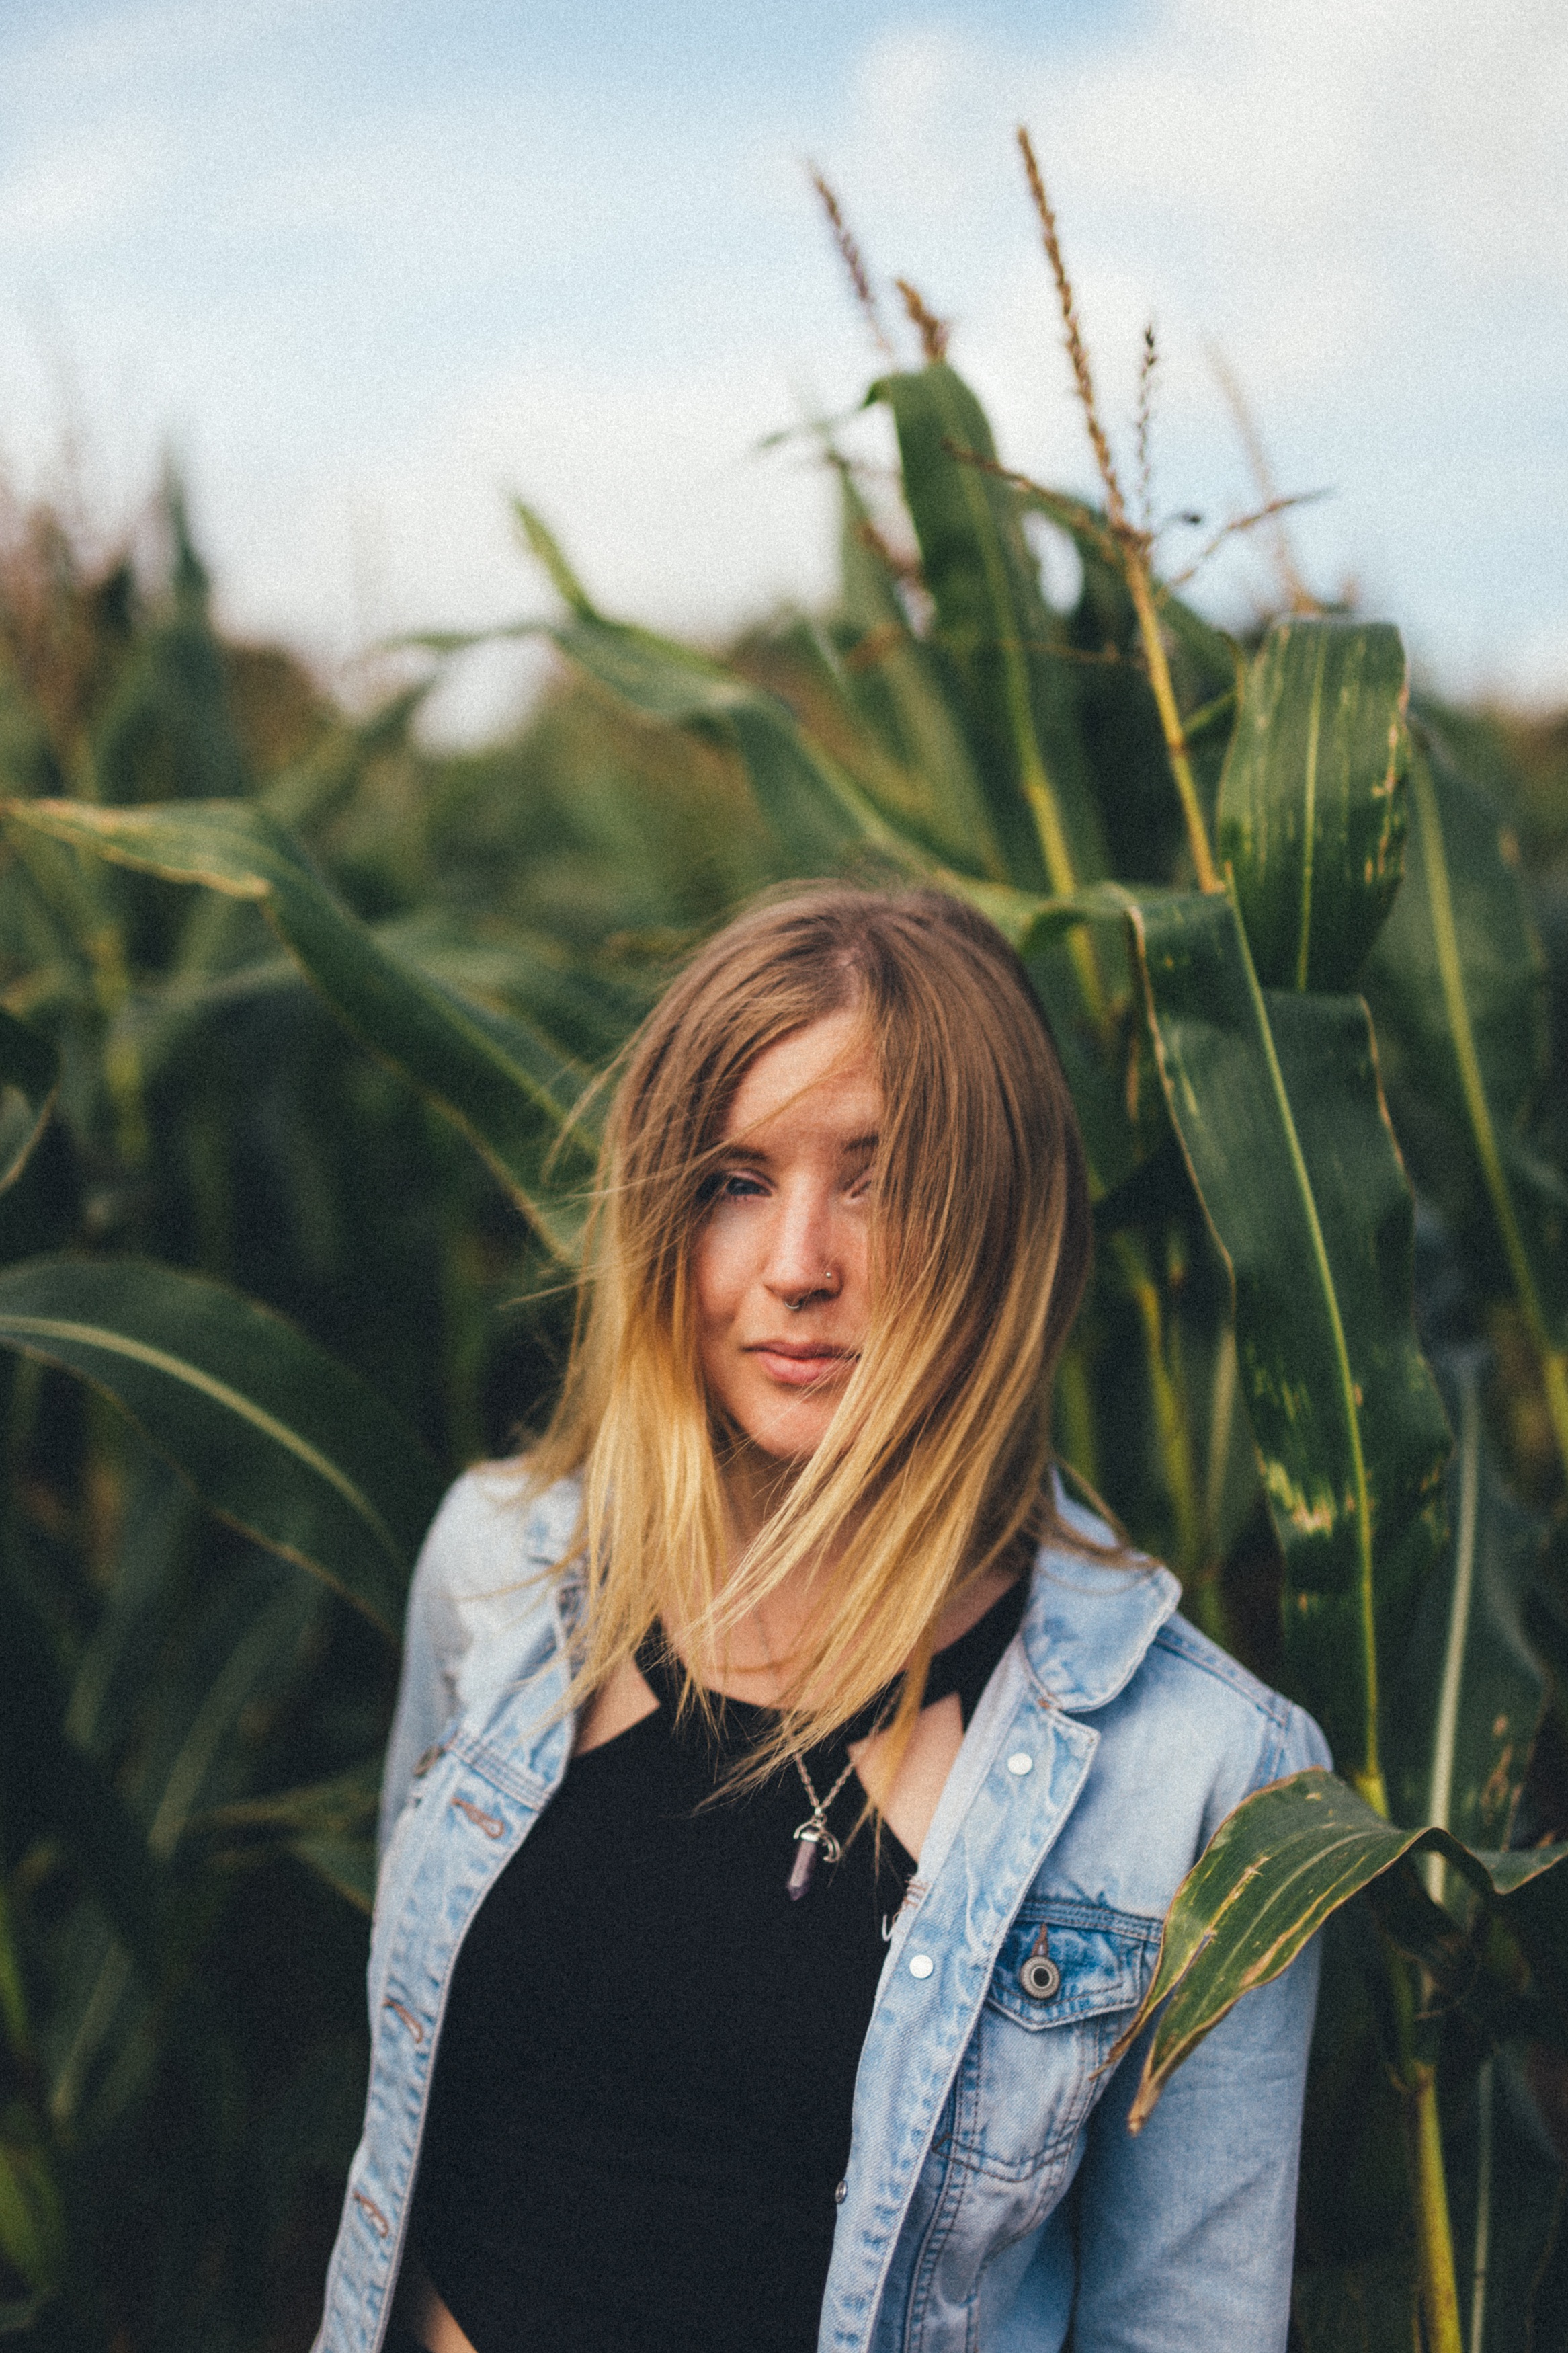
grass, plant, photography, flower, portrait, model, spring, green, photograph, beauty, portrait photography, grass family